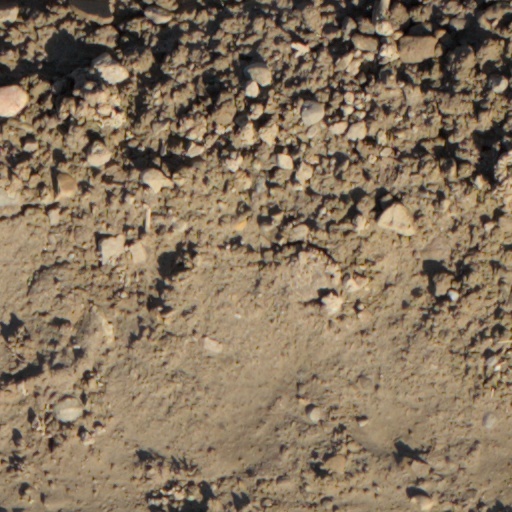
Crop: wheat